Fade to Black (video game)

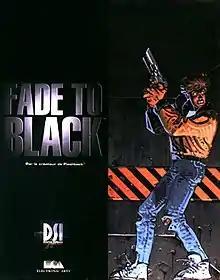
Cover art drawn by Jean Giraud

Fade to Black is a 1995 action-adventure game developed by Delphine Software International and published by Electronic Arts. It is the sequel to the 1992 video game "Flashback". The game was released for MS-DOS with full Gouraud-shaded 3D graphics, and PlayStation with fully textured 3D.